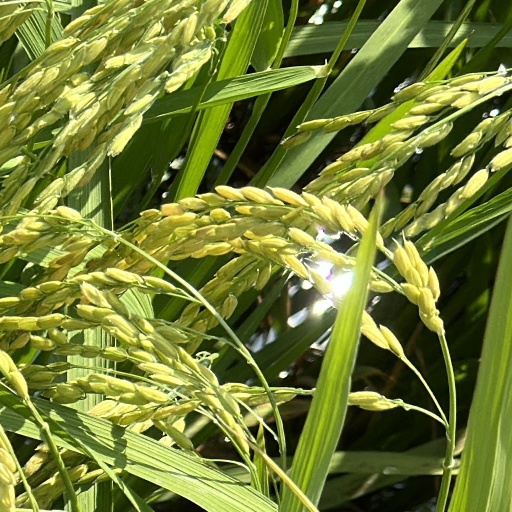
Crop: rice